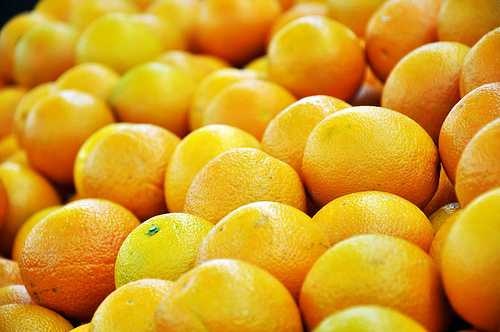
Label: Orange